Orphir

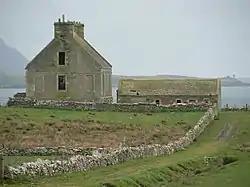
The Hall of Clestrain, birthplace of John Rae, and currently derelict

Orphir (pronounced , or ) is a parish and settlement on Mainland, Orkney, Scotland.